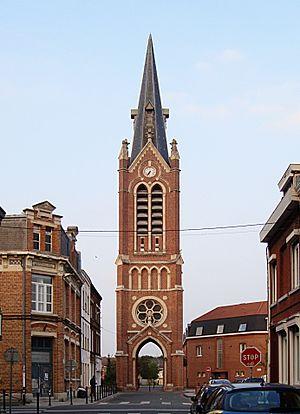
La tour-clocher de l'église du Saint-Sépulcre à Lambersart (Nord). Il a été construit en 1899 par l'architecte Henri Boudin (1851-1912). Le reste de l'église, construite entre 1865 et 1874 par l'architecte Charles Maillard, a été démoli en 1993.